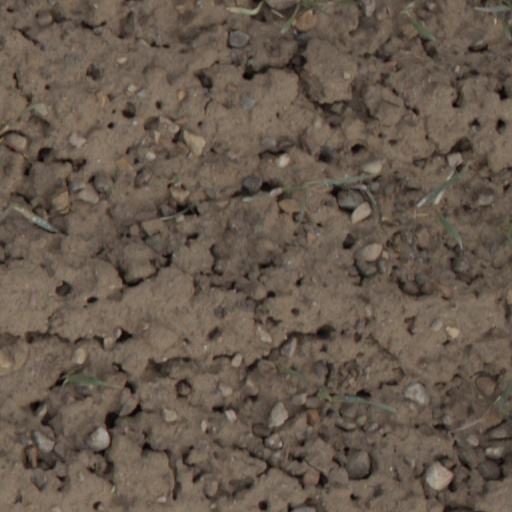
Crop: wheat